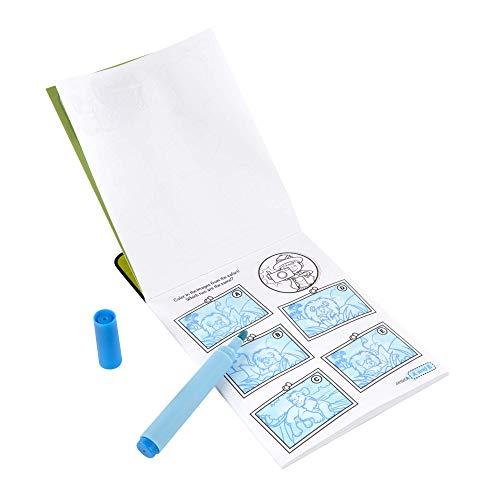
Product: Melissa & Doug On the Go Surprize Ink! Game Book - Jungle Animals (24 Pages, Great Gift for Girls and Boys - Best for 5, 6, 7, 8, 9 Year Olds and Up)
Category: Toys & Games | Arts & Crafts
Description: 24 pages of "magic-reveal" games and activities.
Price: $4.82
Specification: ProductDimensions:10x7x1inches|ItemWeight:4.8ounces|ShippingWeight:4.8ounces(Viewshippingratesandpolicies)|DomesticShipping:ItemcanbeshippedwithinU.S.|InternationalShipping:ThisitemcanbeshippedtoselectcountriesoutsideoftheU.S.LearnMore|ASIN:B00BR3BXVO|Itemmodelnumber:5287|Manufacturerrecommendedage:5-7years